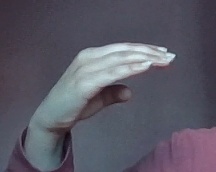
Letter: jeem